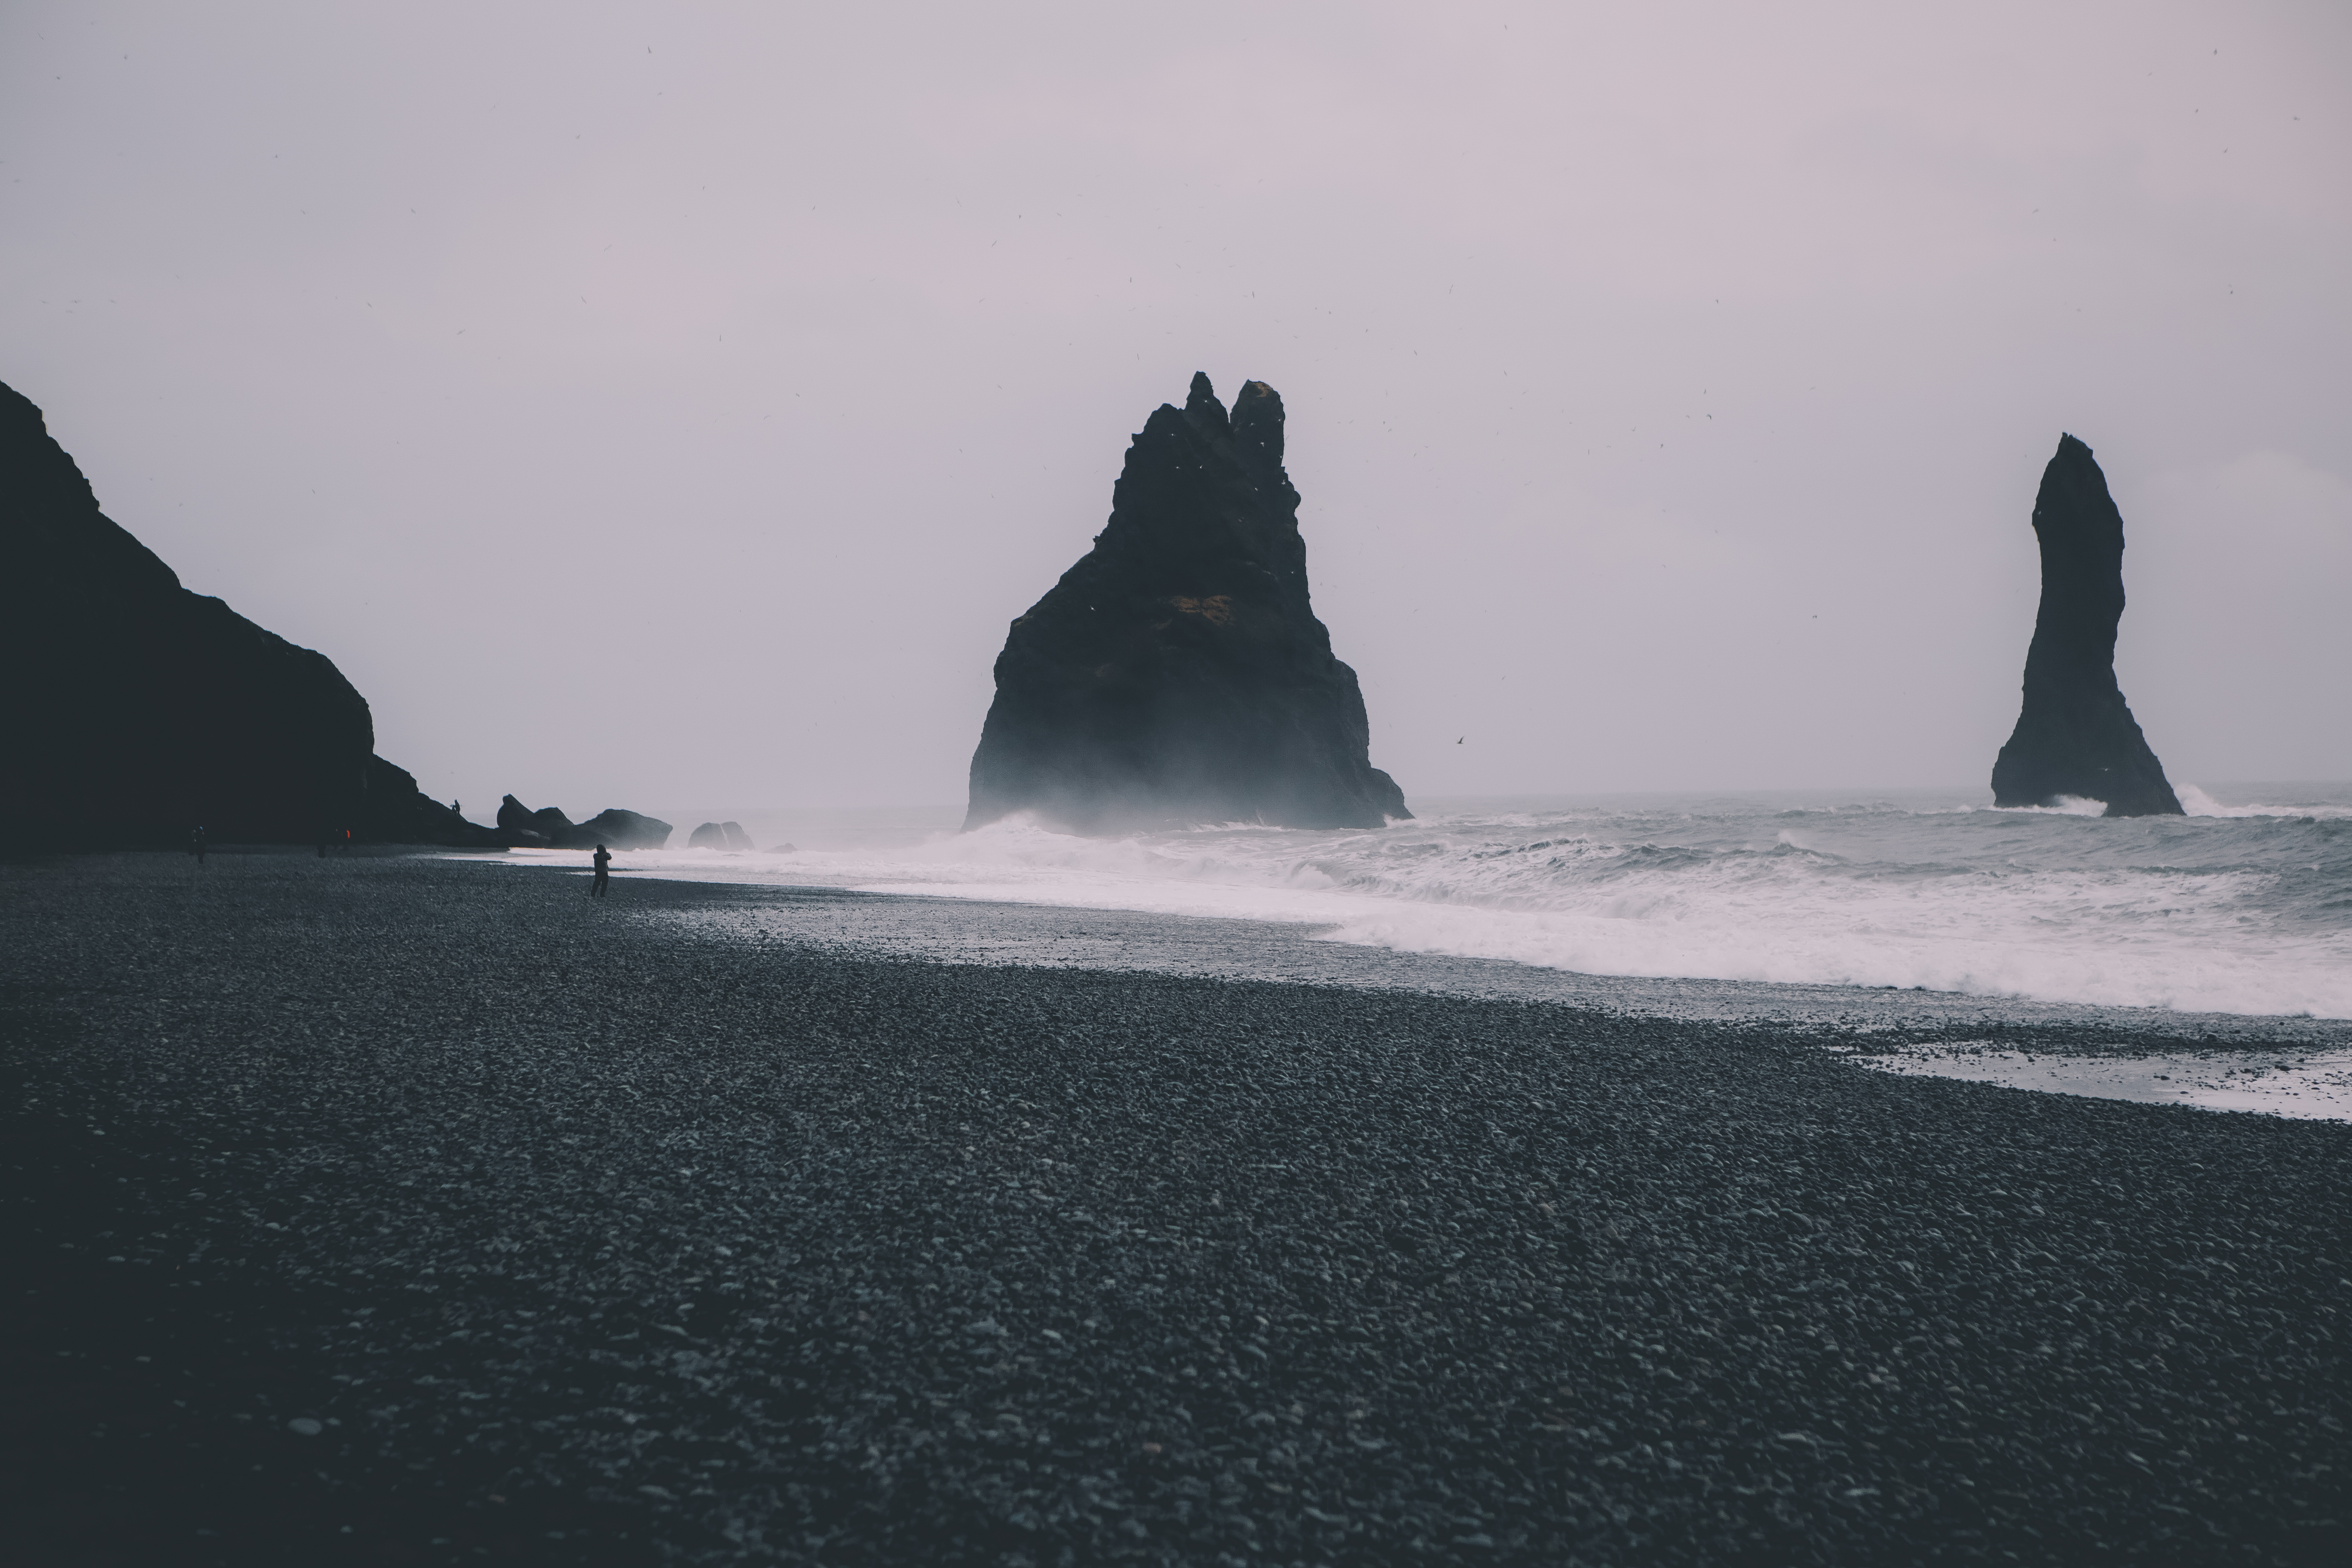
sea, coast, sand, rock, ocean, wave, cliff, ice, tower, bay, arctic, terrain, iceberg, cape, atmospheric phenomenon, sea ice